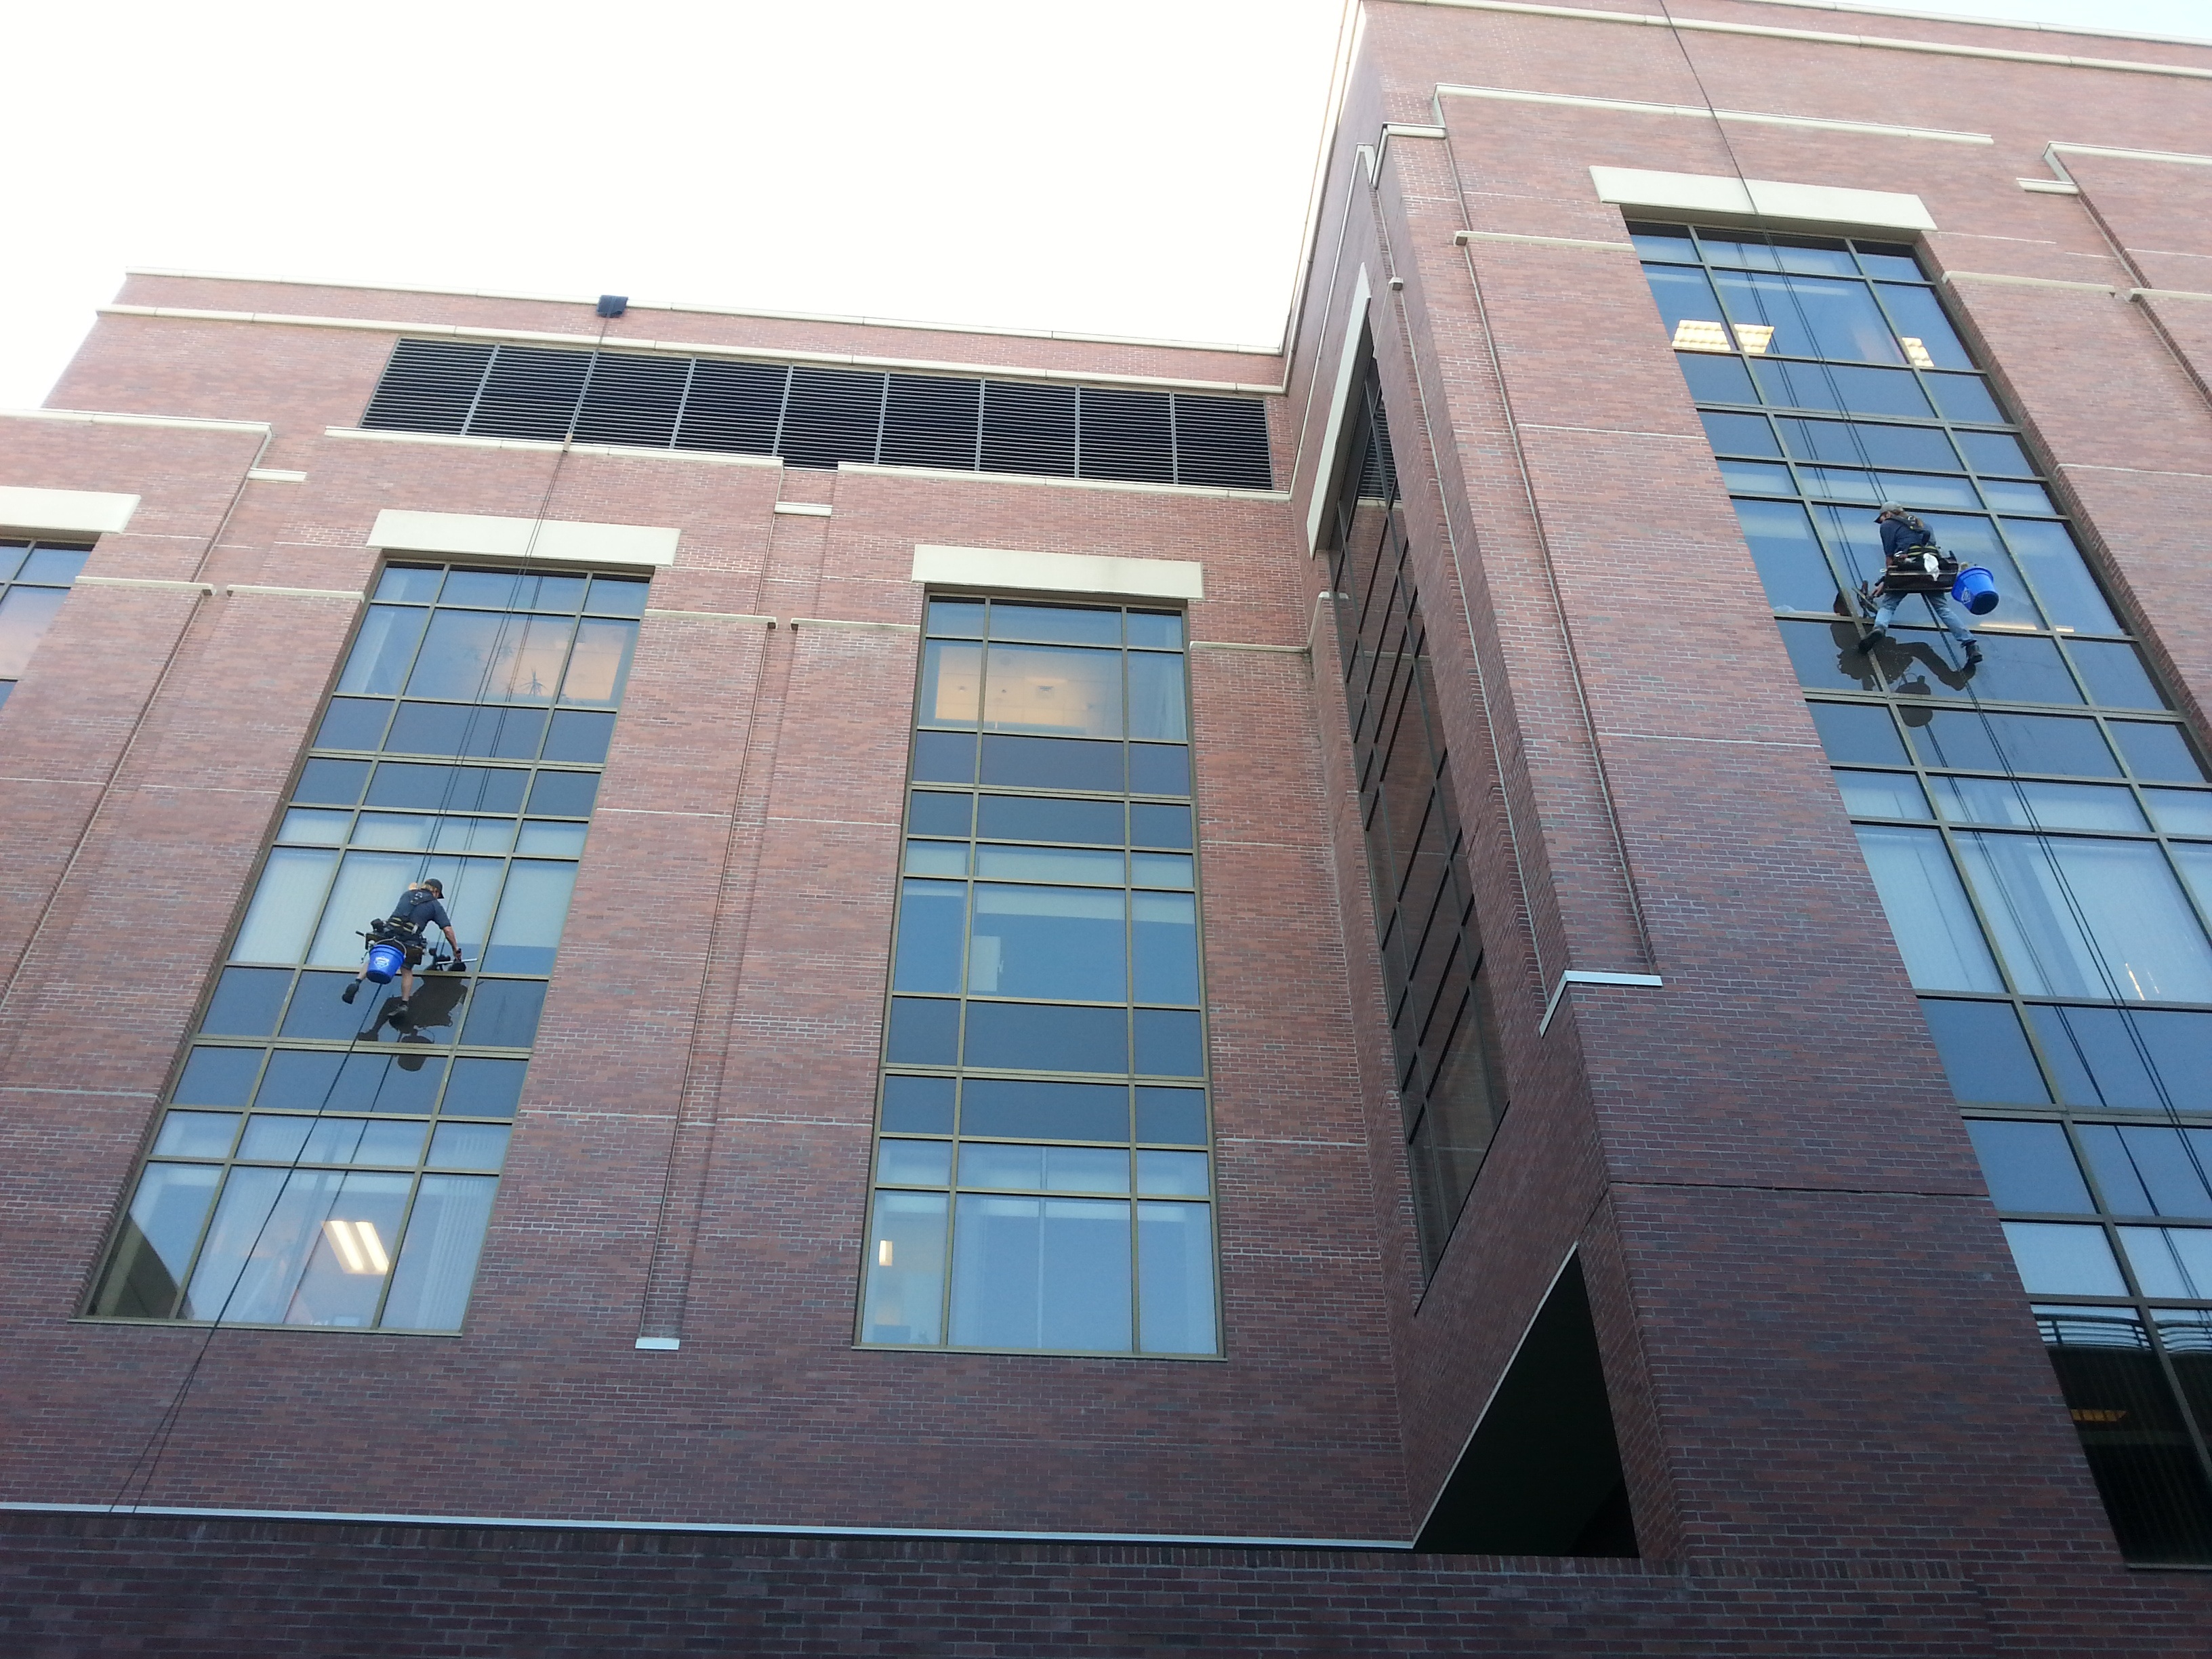
architecture, window, roof, building, skyscraper, downtown, facade, modern building, hospital, headquarters, daylighting, squeegee, glass building, window cleaning, window cleaners